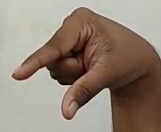
ASL sign: Q